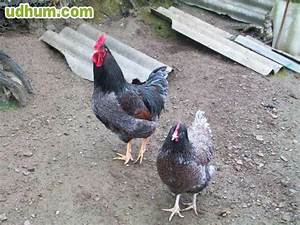
Label: chicken